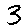
Label: 3